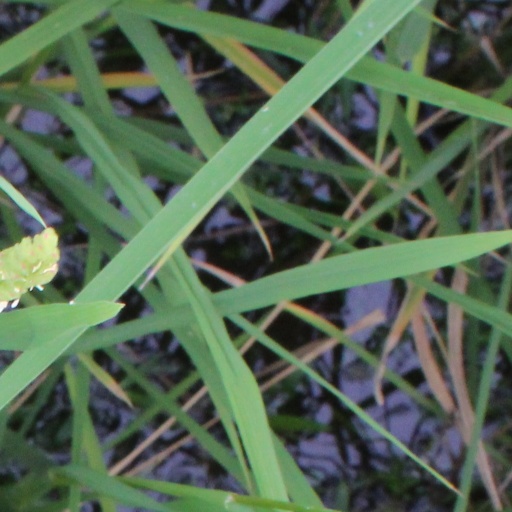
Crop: rice